Smart Games Challenge

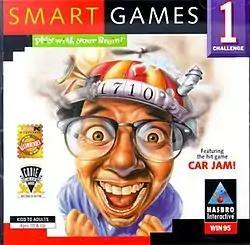
Cover art for the first game in the series.

Smart Games Challenge is a video game series developed by American companies KnowWare and Smart Games. Three games were released between 1996 and 1998.